Threonine ammonia-lyase

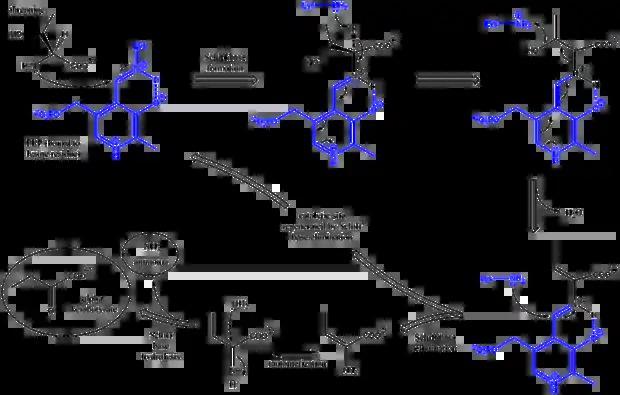
The mechanism of threonine ammonia-lyase. PLP and lysine are shown in blue.

Threonine ammonia-lyase has been shown to not follow Michaelis-Menten kinetics, rather, it is subject to complex allosteric control. The enzyme is inhibited by isoleucine, the product of the pathway it participates in, and is activated by valine, the product of a parallel pathway. Thus, an increase in isoleucine concentration shuts off its production, and an increase in valine concentration diverts starting material (Hydroxyethyl-TPP) away from valine production. The enzyme has two binding sites for isoleucine; one has a high affinity for isoleucine and the other has a low affinity. The binding of isoleucine to the high affinity site increases the binding affinity of the low affinity site, and enzyme deactivation occurs when isoleucine binds to the low affinity site. Valine promotes enzyme activity by competitively binding to the high affinity site, preventing isoleucine from having an inhibitory effect. The combination of these two feedback methods balances the concentration of BCAAs.